Kham Souk of Champasak

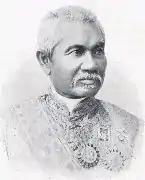
King Kham Souk of Champassak. H.H. Brhat Chao Yudhi Dharmadhara Negara Champasakti [Nyoutithammathone] [Nhutithamthorn], Prince of the State of Champasakti.

Kham Souk was king of the southern Laotian Kingdom of Champasak from 1863 to 1899. He was preceded by Kham Nay, who reigned from 1856 to 1858, and a period of interregnum from 1858 to 1863.